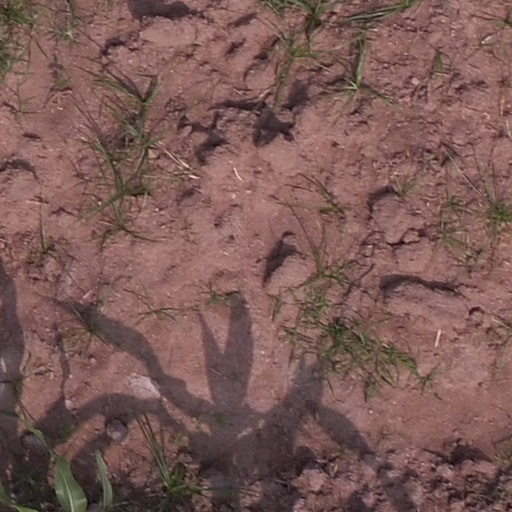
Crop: maize; corn